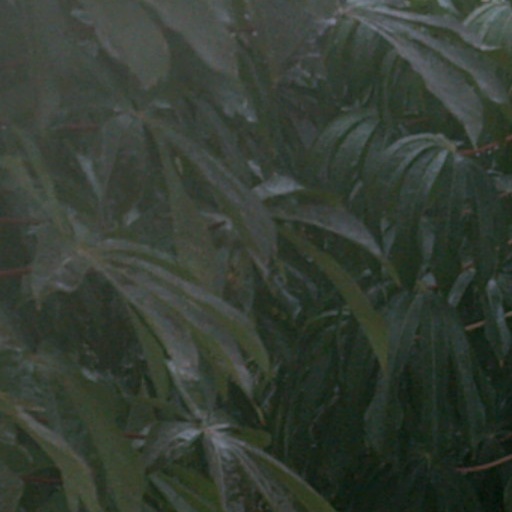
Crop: cassava